Street Choirs Festival

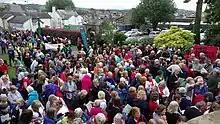
Singers gather for the massed sing at the Street Choirs Festival, Kendal, 2017

Street Choirs Festival is an annual event in which choirs in the UK meet and sing together. The festival is organised by volunteers and is hosted in a different location each year. The participating choirs learn a set of songs to sing together in an outdoor 'massed sing', followed by each choir busking at a variety of locations in the host town or city, usually outdoors. Most of the choirs sing a capella and many of the choirs sing political and campaign songs and songs of peace. In 2019, the festival gathered almost 1,100 singers in Manchester.